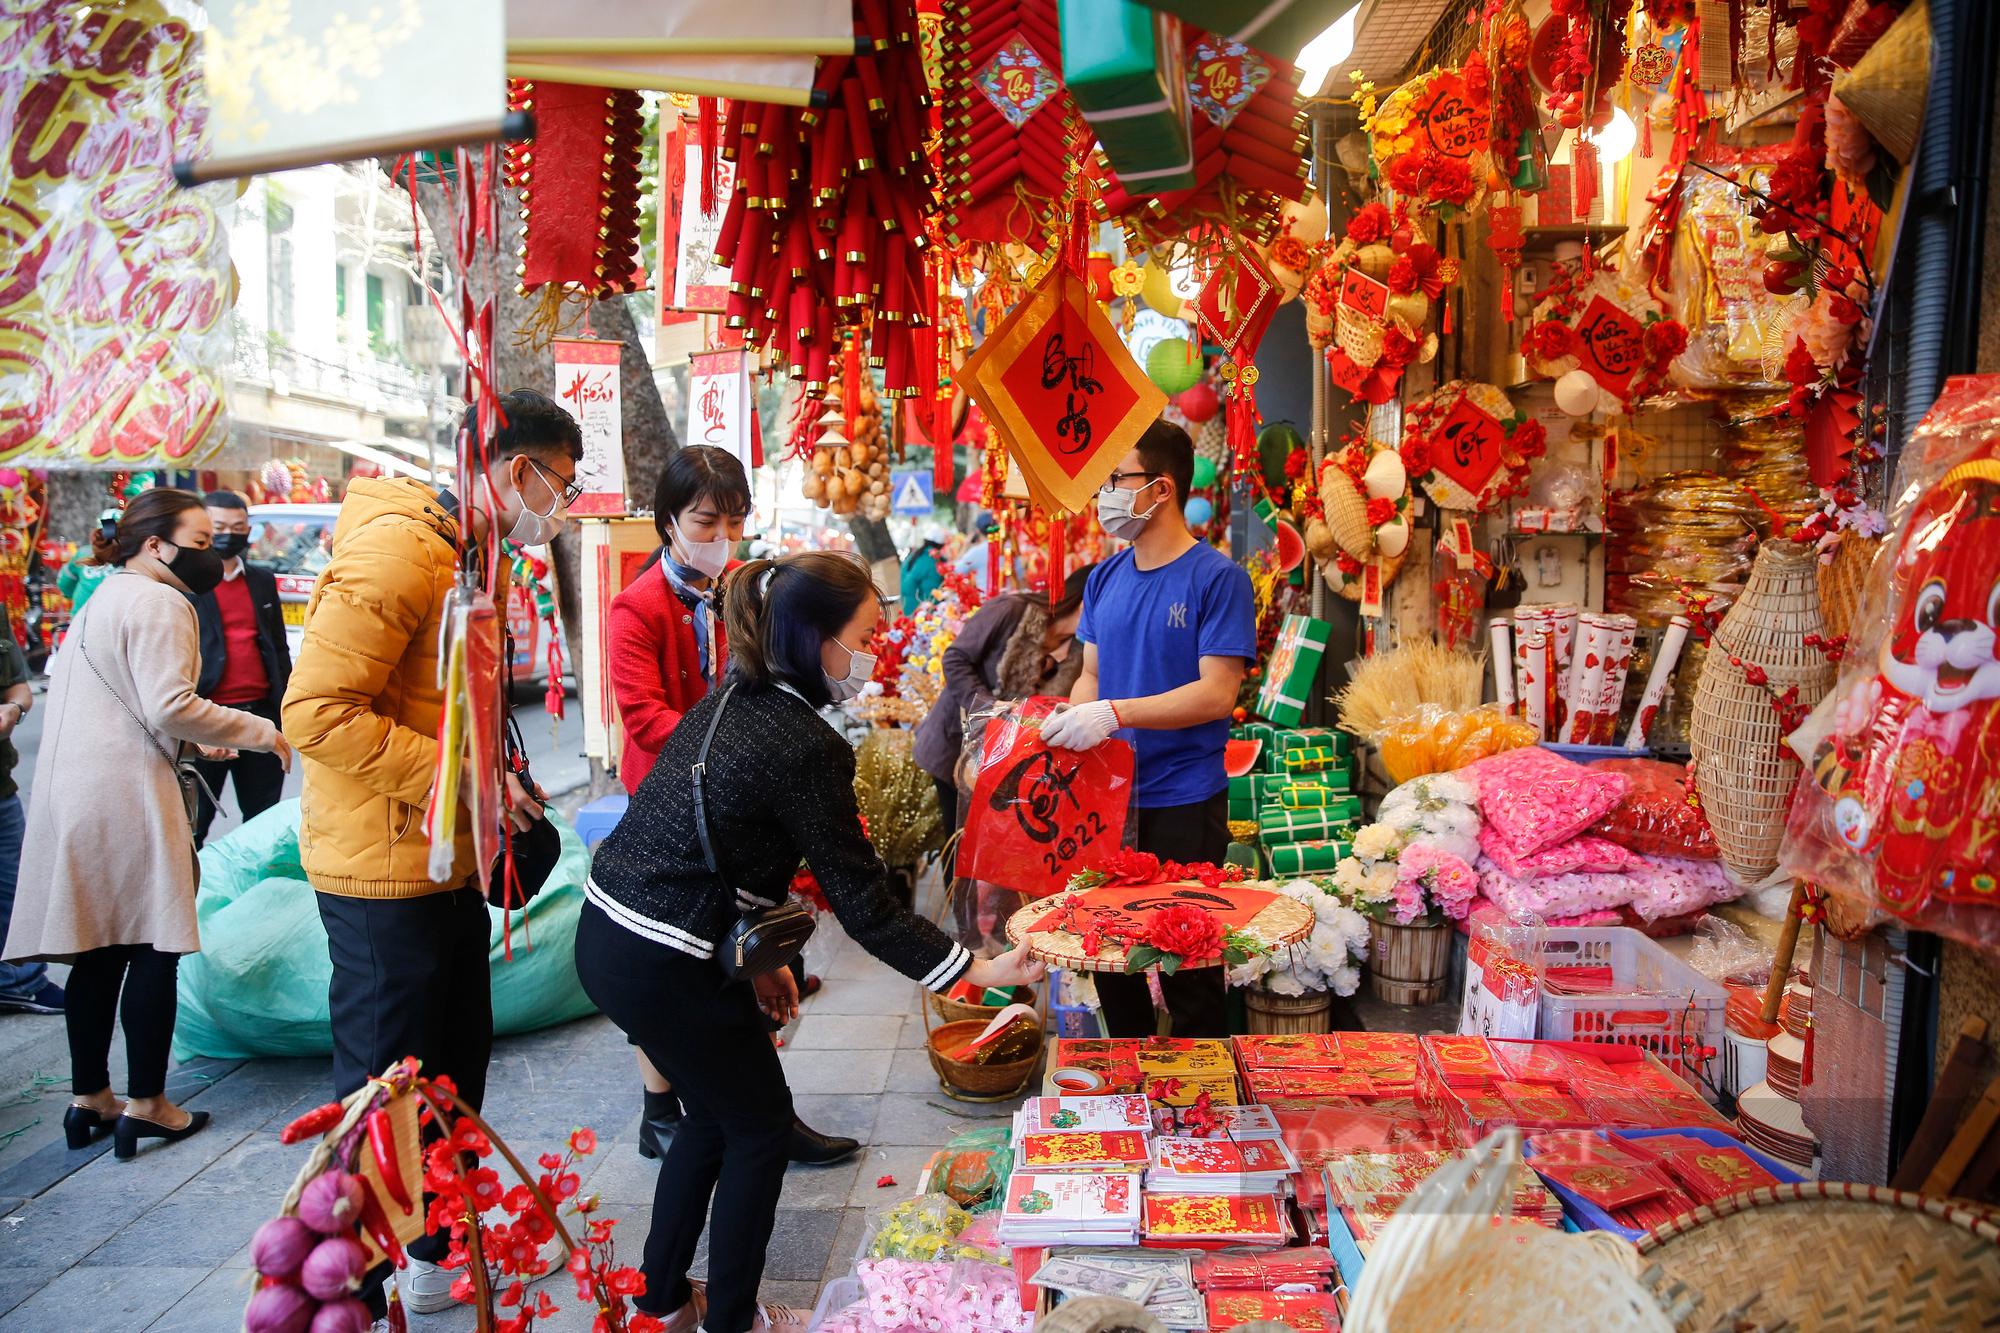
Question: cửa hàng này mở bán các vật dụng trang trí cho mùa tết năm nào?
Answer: tết năm 2022